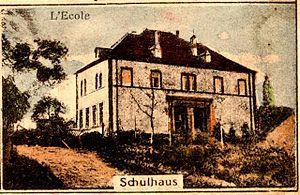
Liederschiedt est une commune française située dans le département de la Moselle, en Lorraine et en région Grand Est.